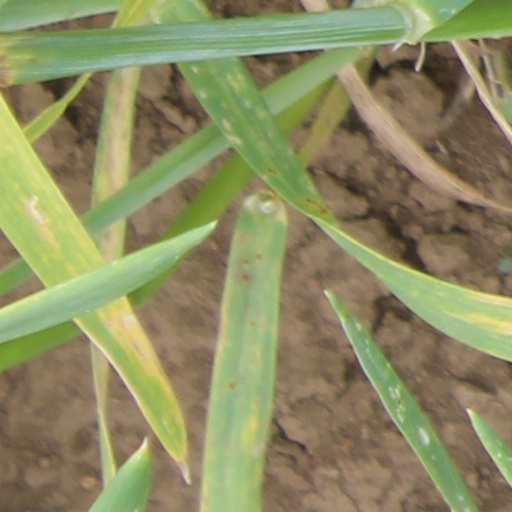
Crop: wheat